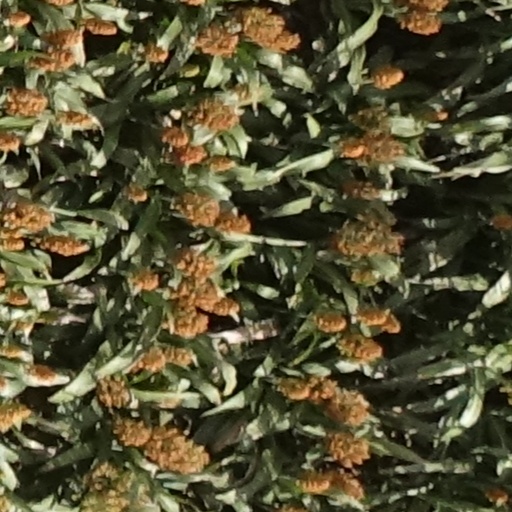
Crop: sorghum